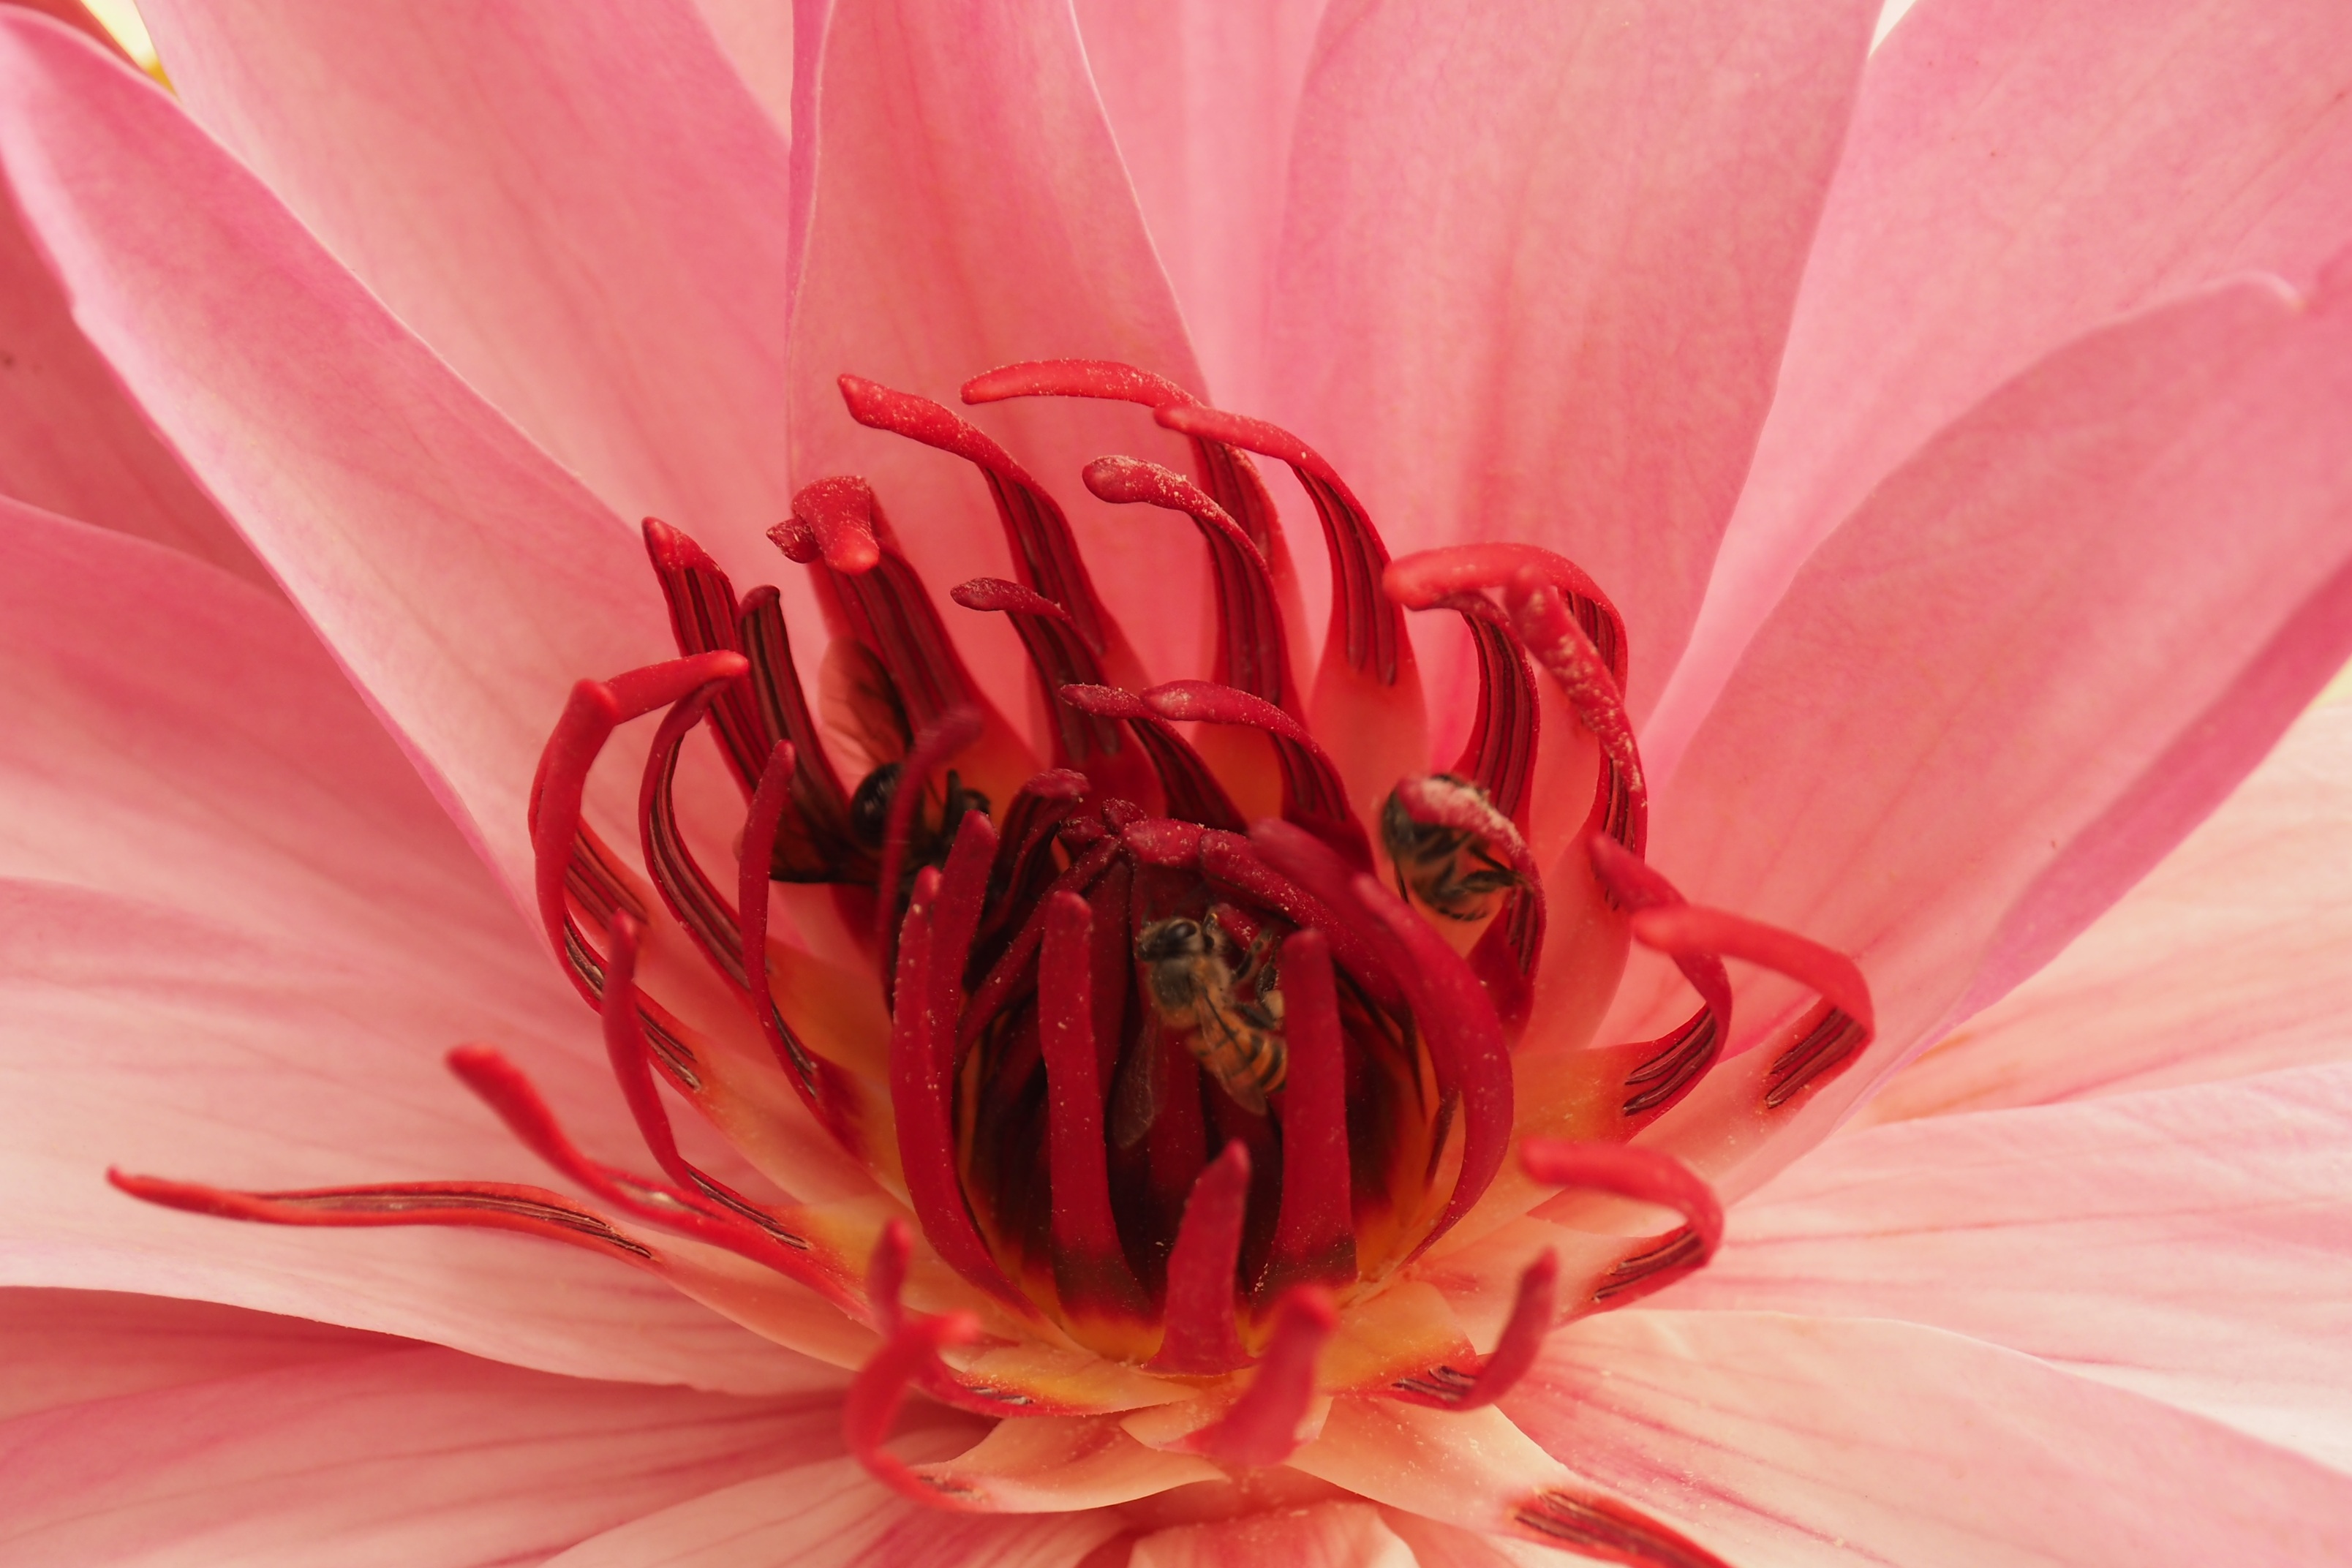
blossom, plant, flower, petal, red, pink, sacred lotus, flora, close up, dahlia, india, peony, macro photography, flowering plant, daisy family, plant stem, land plant, bodhi tree, bodh gaya